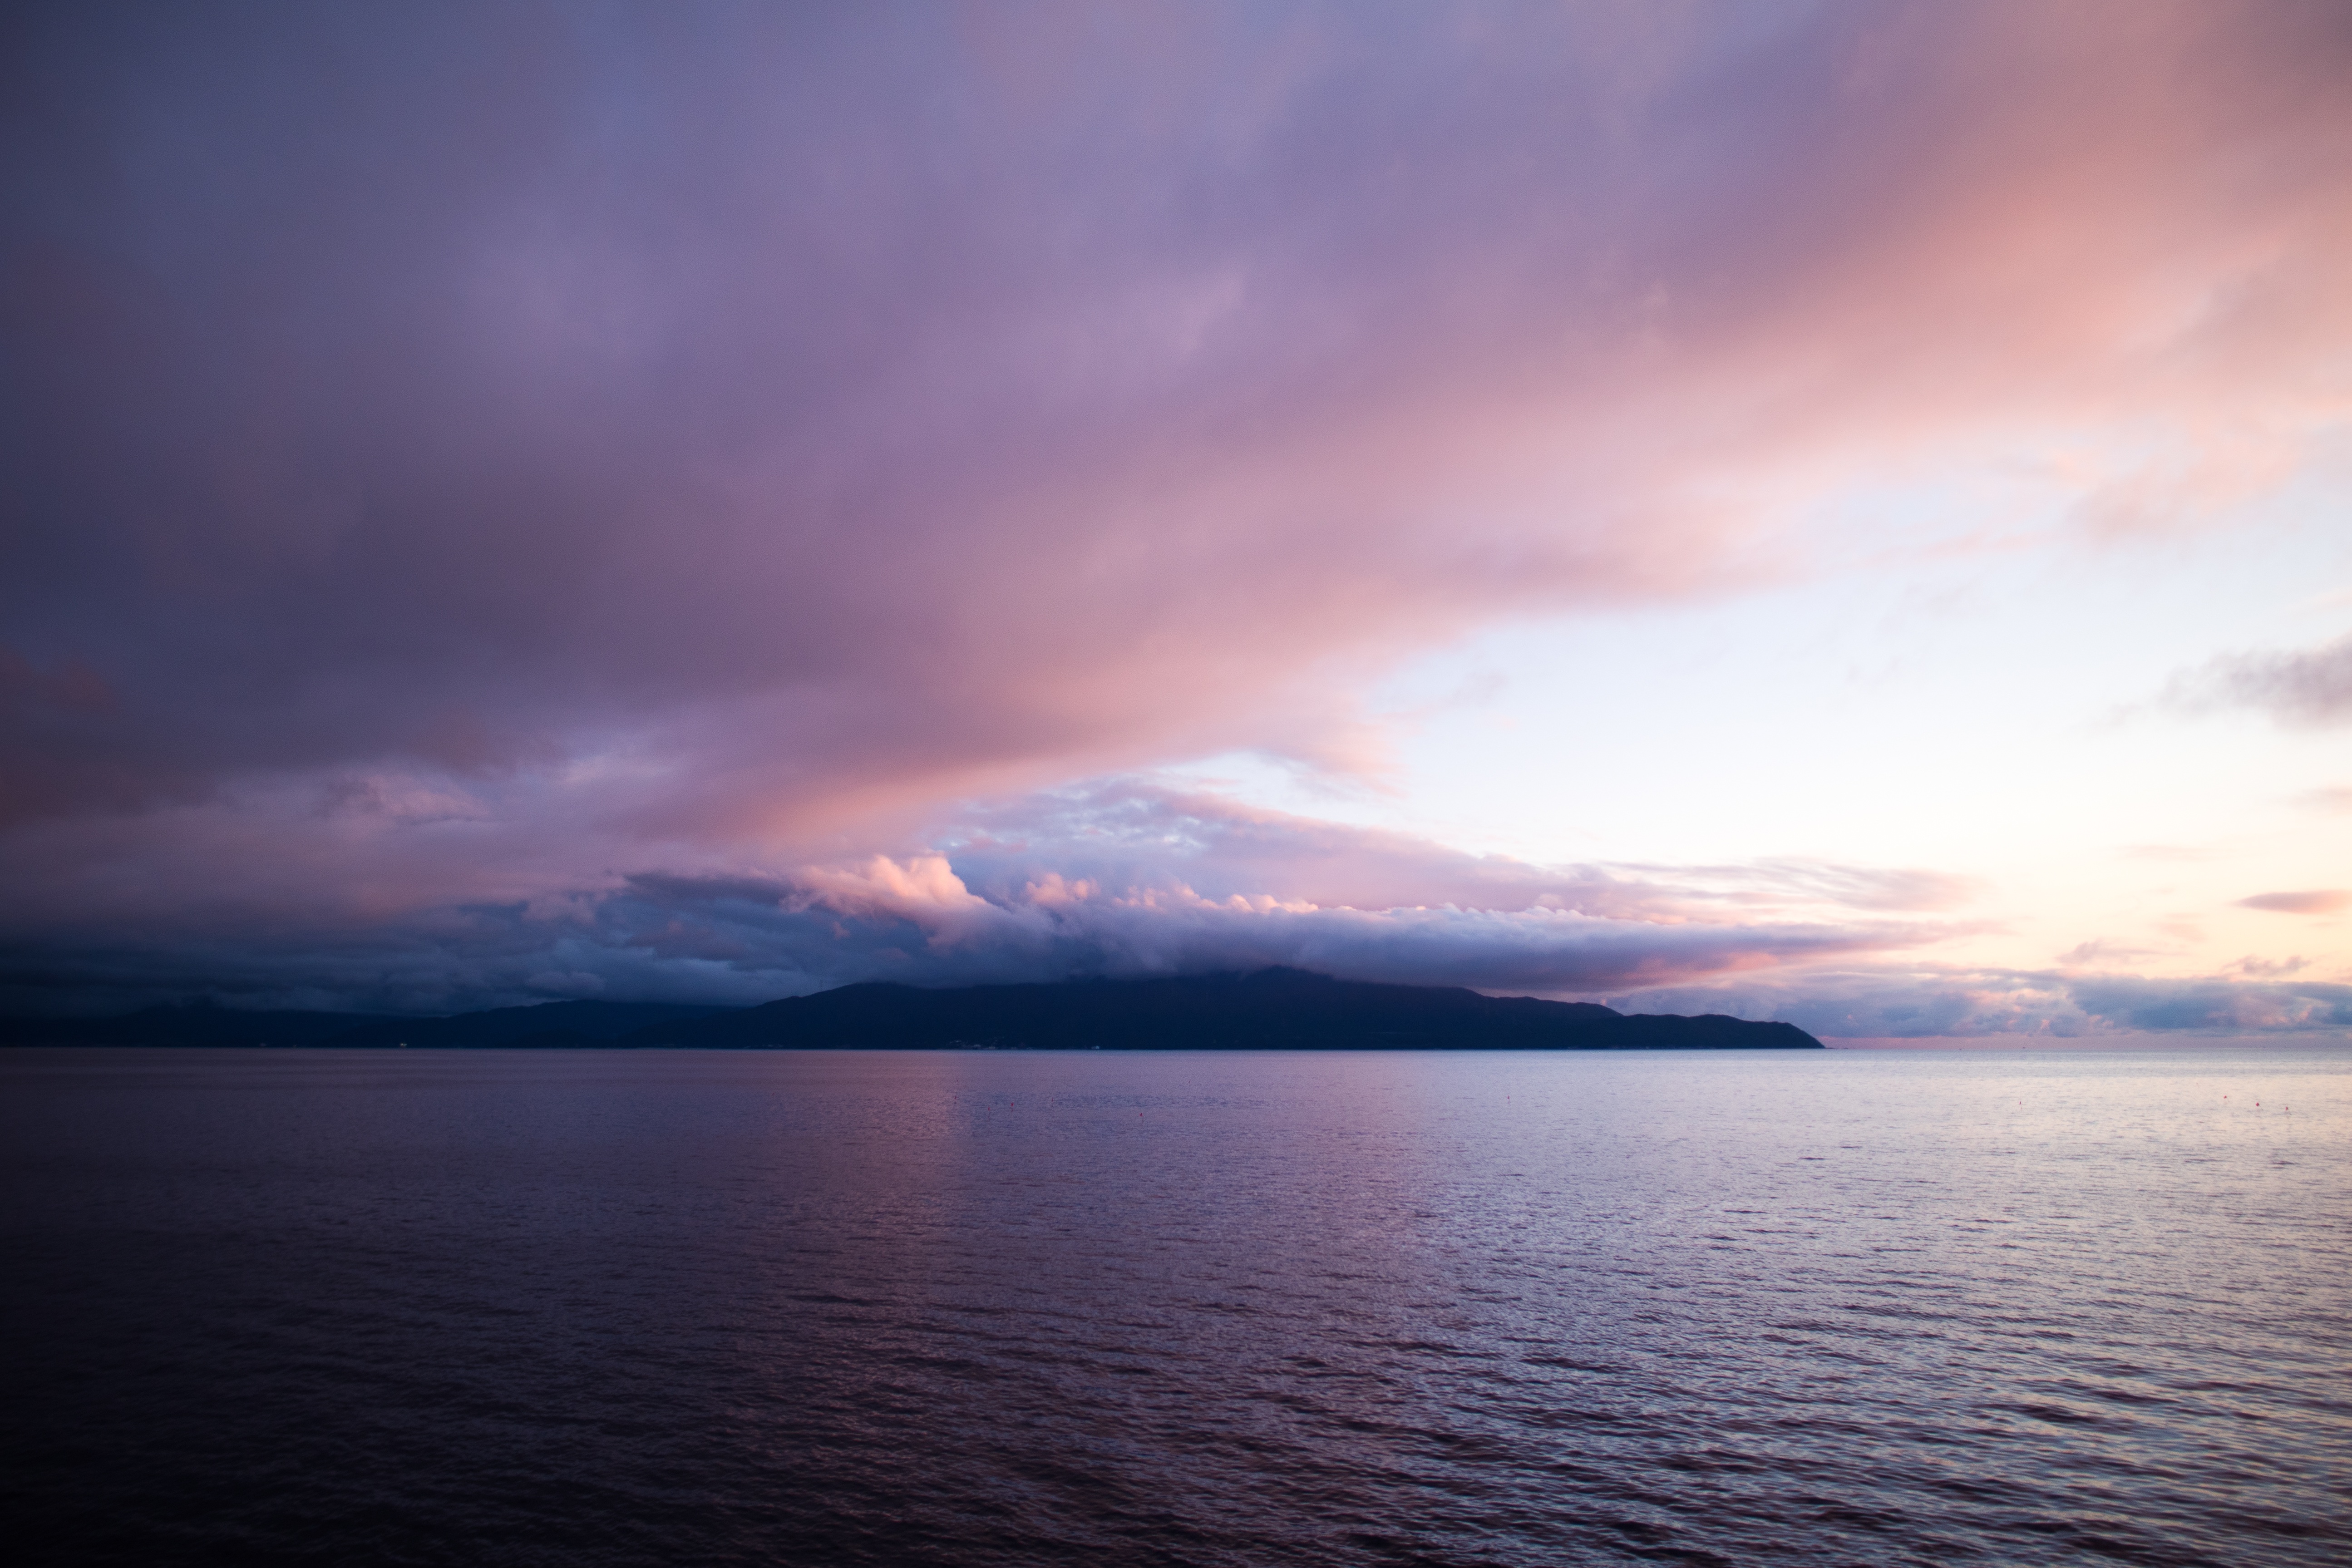
sea, coast, ocean, horizon, cloud, sky, sunrise, sunset, sunlight, morning, lake, dawn, dusk, evening, reflection, weather, bay, loch, afterglow, meteorological phenomenon